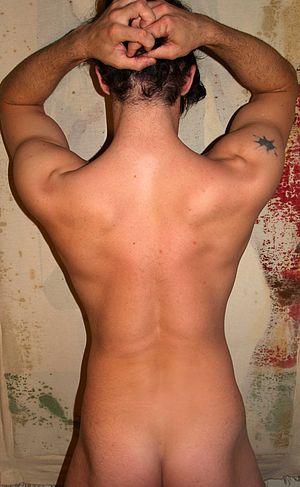
Les muscles érecteurs du rachis sont un groupe de trois muscles situés dans le bas du dos et permettant l'extension du rachis : les muscles ilio-costaux, longissimus et épineux.